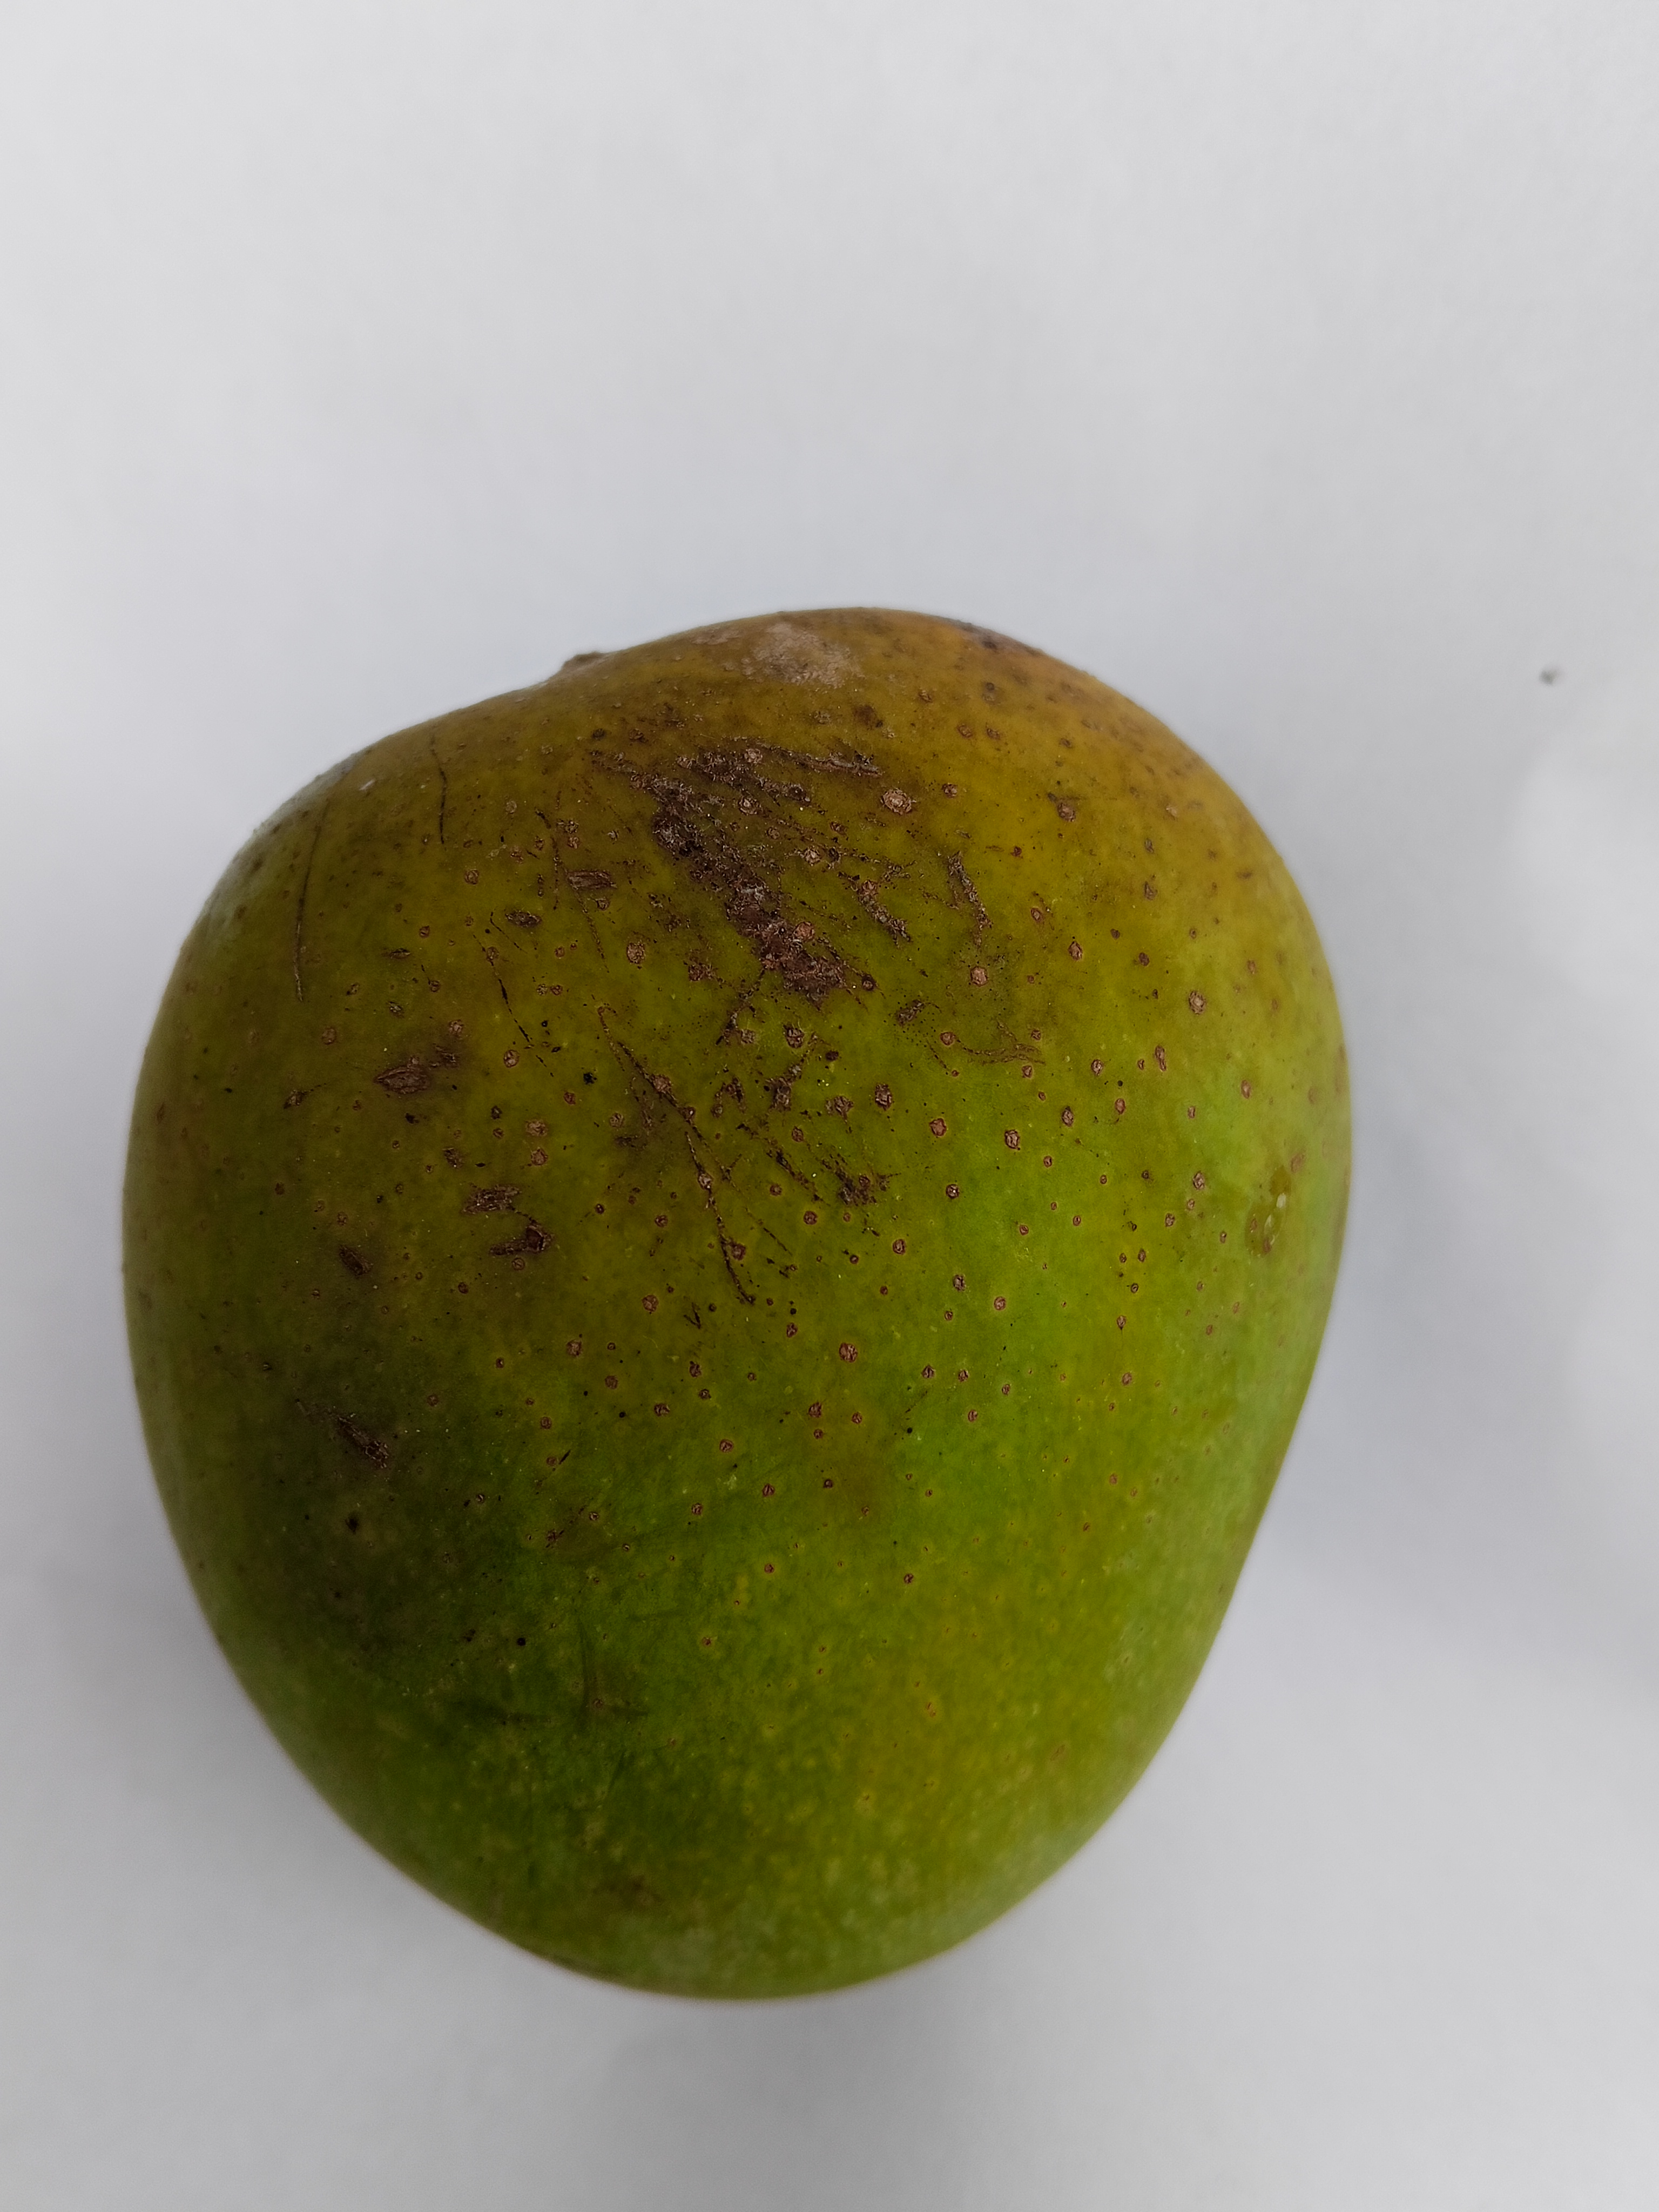
Mango variety: Himsagar